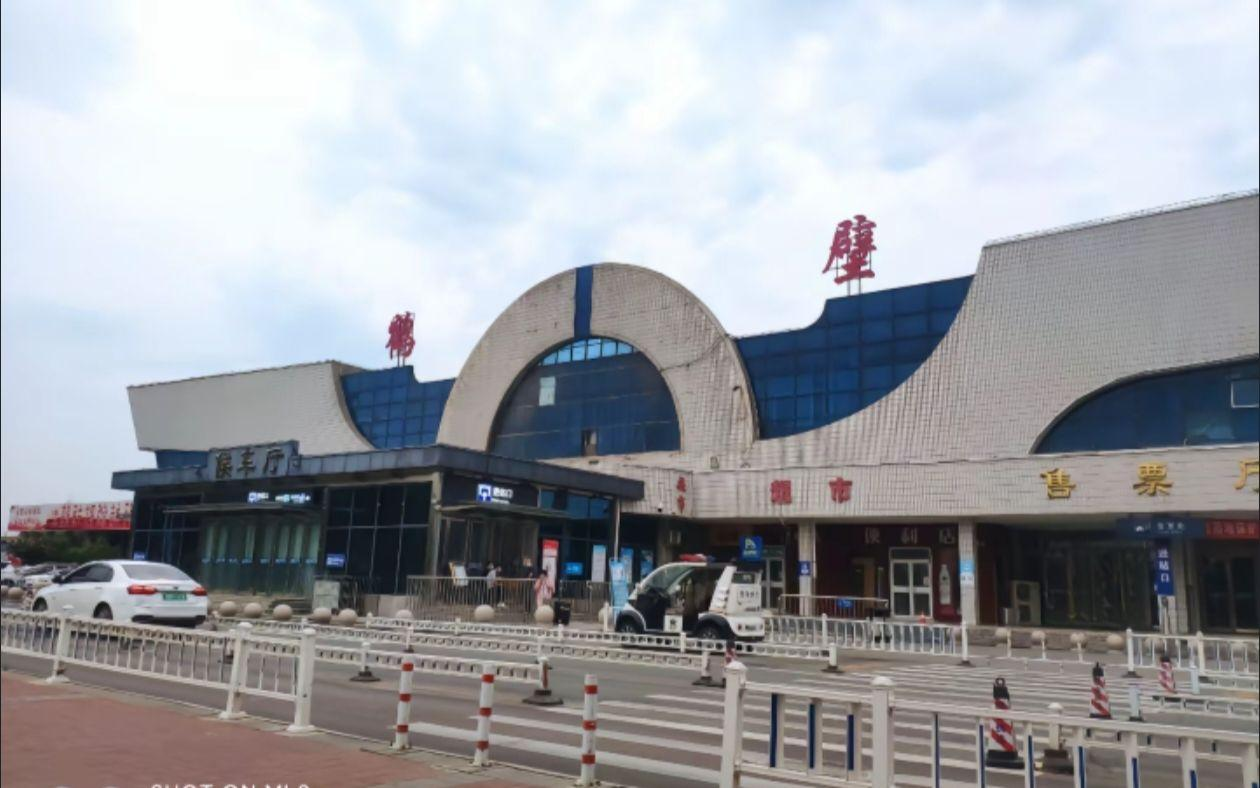
地标名称：鹤壁站
所在城市：鹤壁市·淇滨区